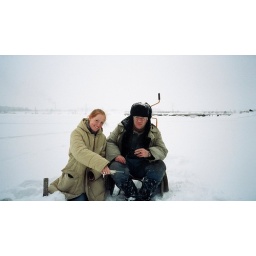
Me helping a guy ice fish on a frozen over lake in Siberia, Russia